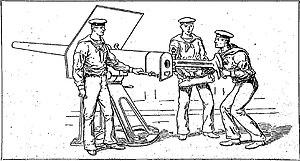
Préparatifs de combat a bord du «Détroit».